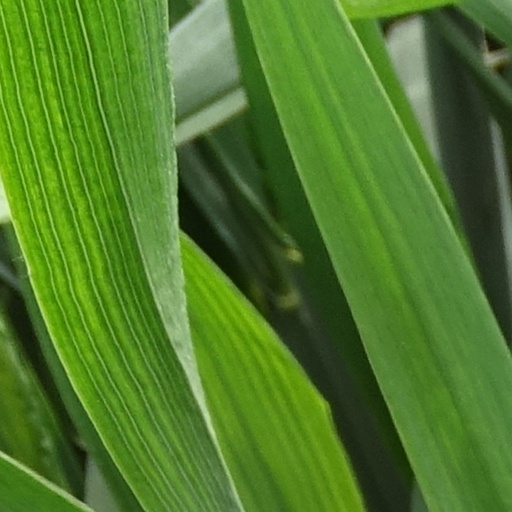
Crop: wheat